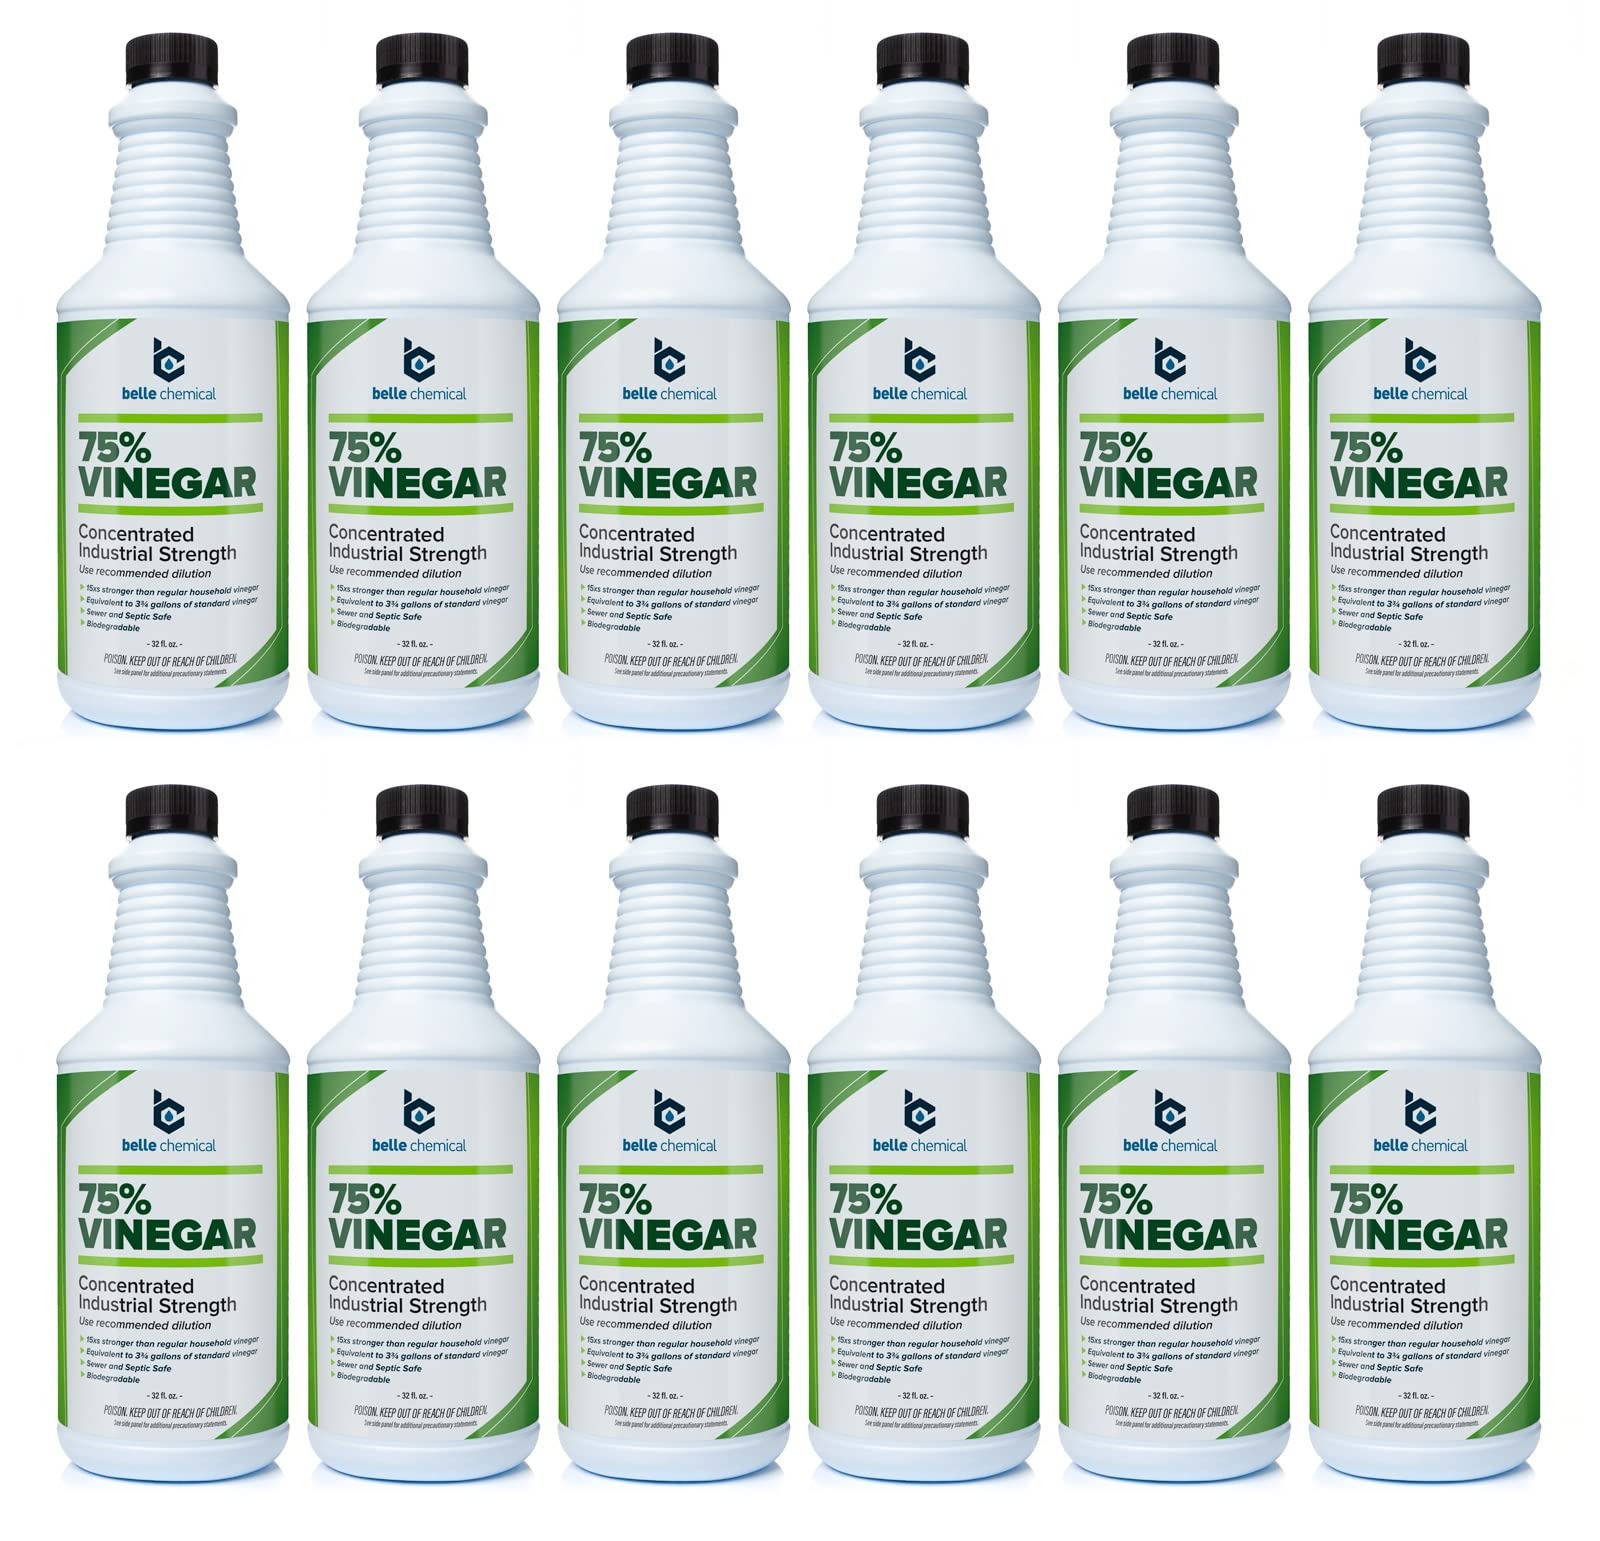
Item Name: 75% Pure Vinegar - Concentrated Industrial Grade (12-Quarts)
Bullet Point 1: Concentrated vinegar used in place of environmentally harmful chemicals.
Bullet Point 2: Biodegradable
Bullet Point 3: Made in the United States
Bullet Point 4: 15x more concentrated than standard vinegar
Bullet Point 5: Strongest solution available.
Product Description: This product should not be confused with household vinegar. This product is concentrated (75% acetic acid) to deliver the highest possible concentration to consumers. This product is intended to be diluted prior to use. Caution must be used when opening, pouring and using any dilution of this product. This product is provided in a quart size so the consumer has a long-lasting supply at a high concentration so they may dilute as needed rather than buying multiple concentrations for different purposes. One product, one solution, many dilutions.
Value: 384.0
Unit: Fl Oz

Price: 15.99